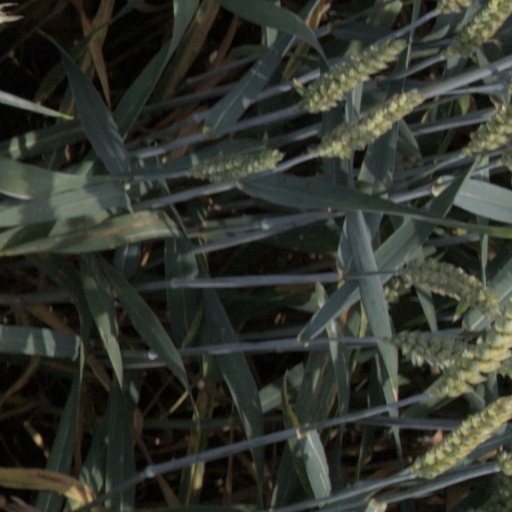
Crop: wheat